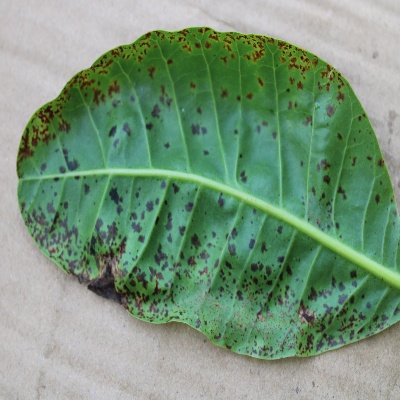
Crop: Cashew
Condition: anthracnose